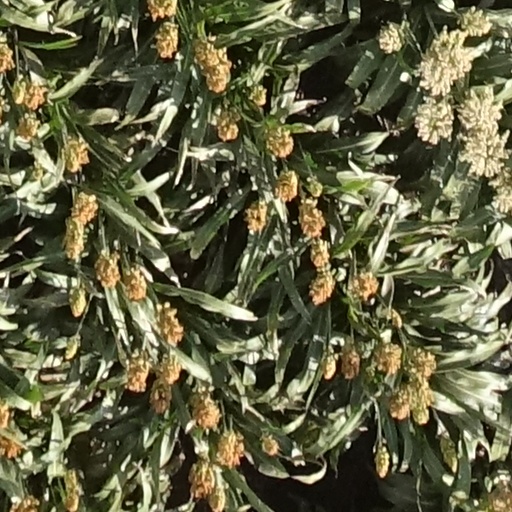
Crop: sorghum